David Ewing Duncan

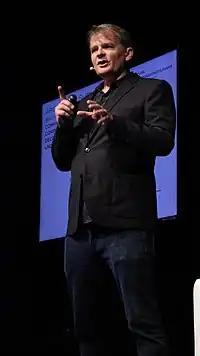
Duncan in 2016

David Ewing Duncan is an American journalist, author, and researcher on new discoveries and their implications for the life sciences. He also writes about robots and artificial intelligence. He is the author of 12 books and a journalist for "Vanity Fair", "Wired", "Scientific American", "The Atlantic", "The New York Times", "MIT Technology Review", "National Geographic", and other publications.